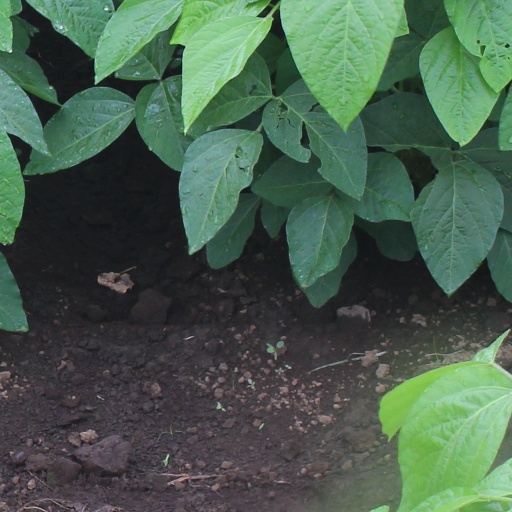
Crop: soybean